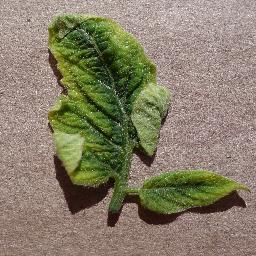
Label: Tomato___Tomato_Yellow_Leaf_Curl_Virus